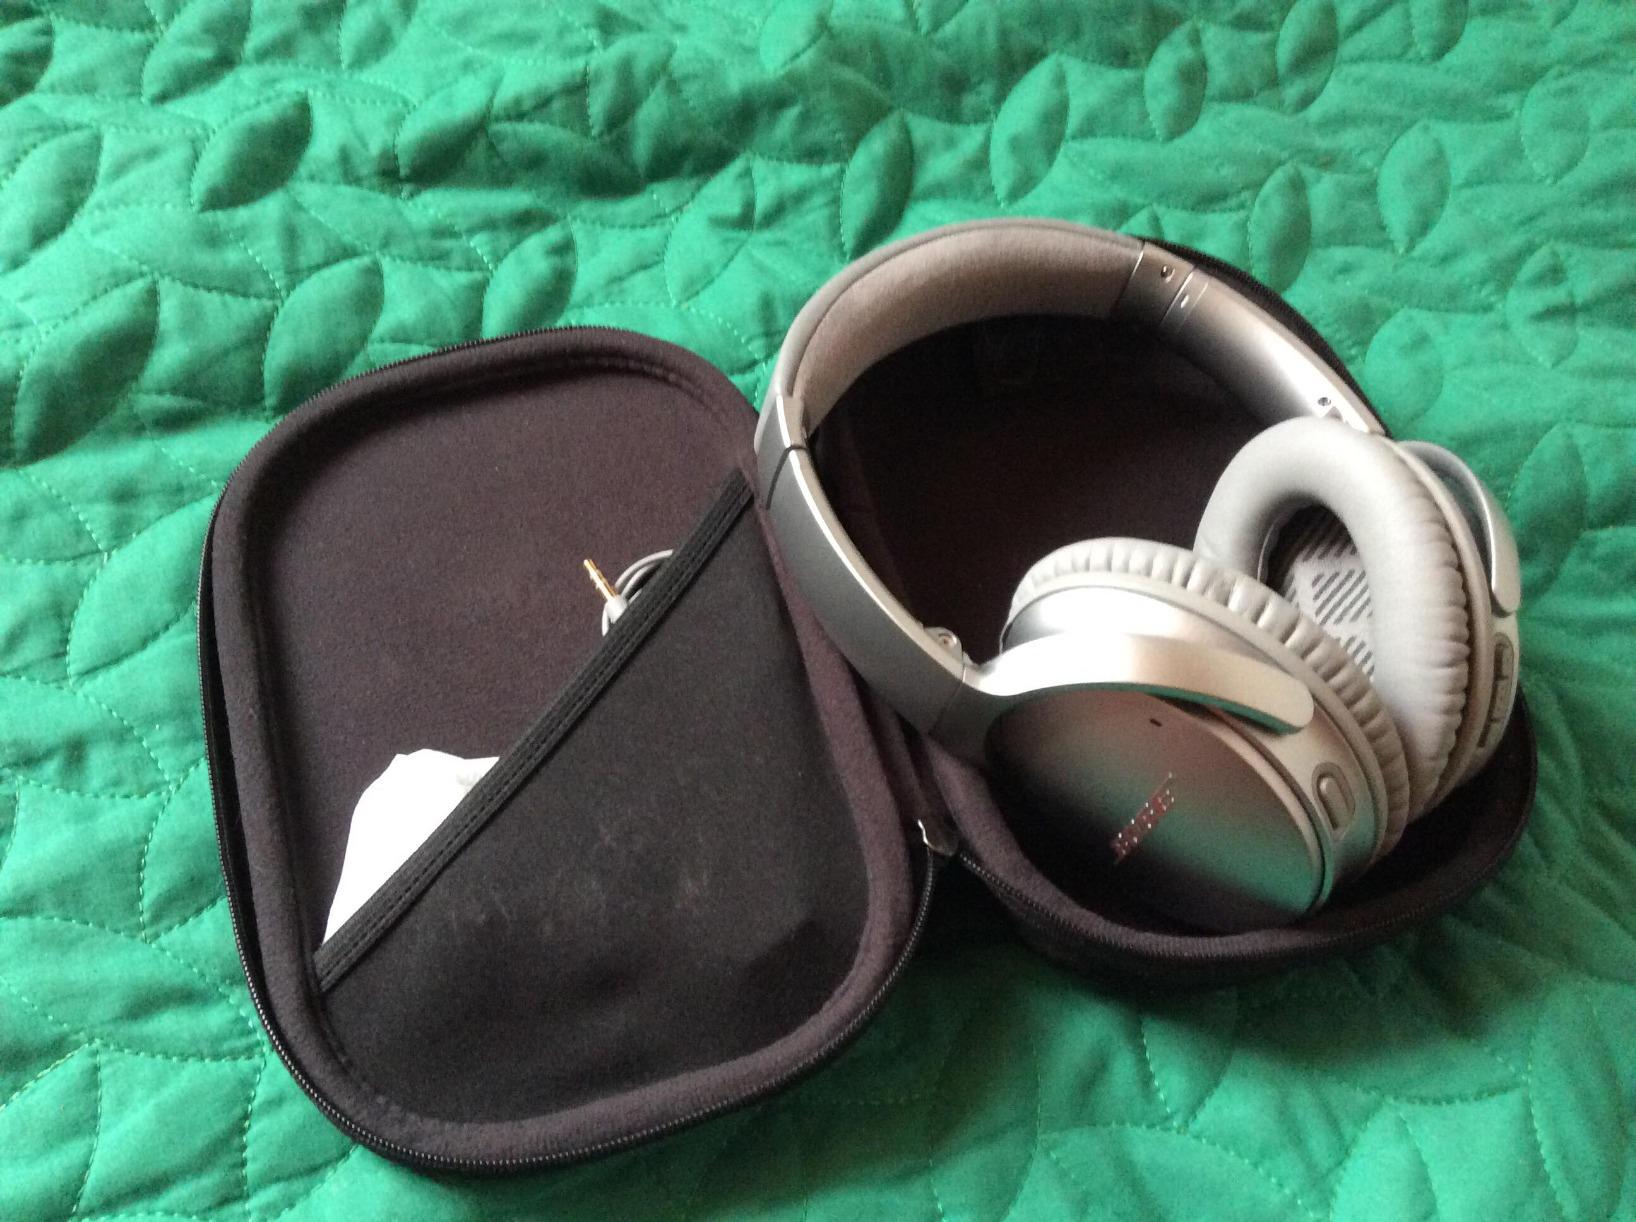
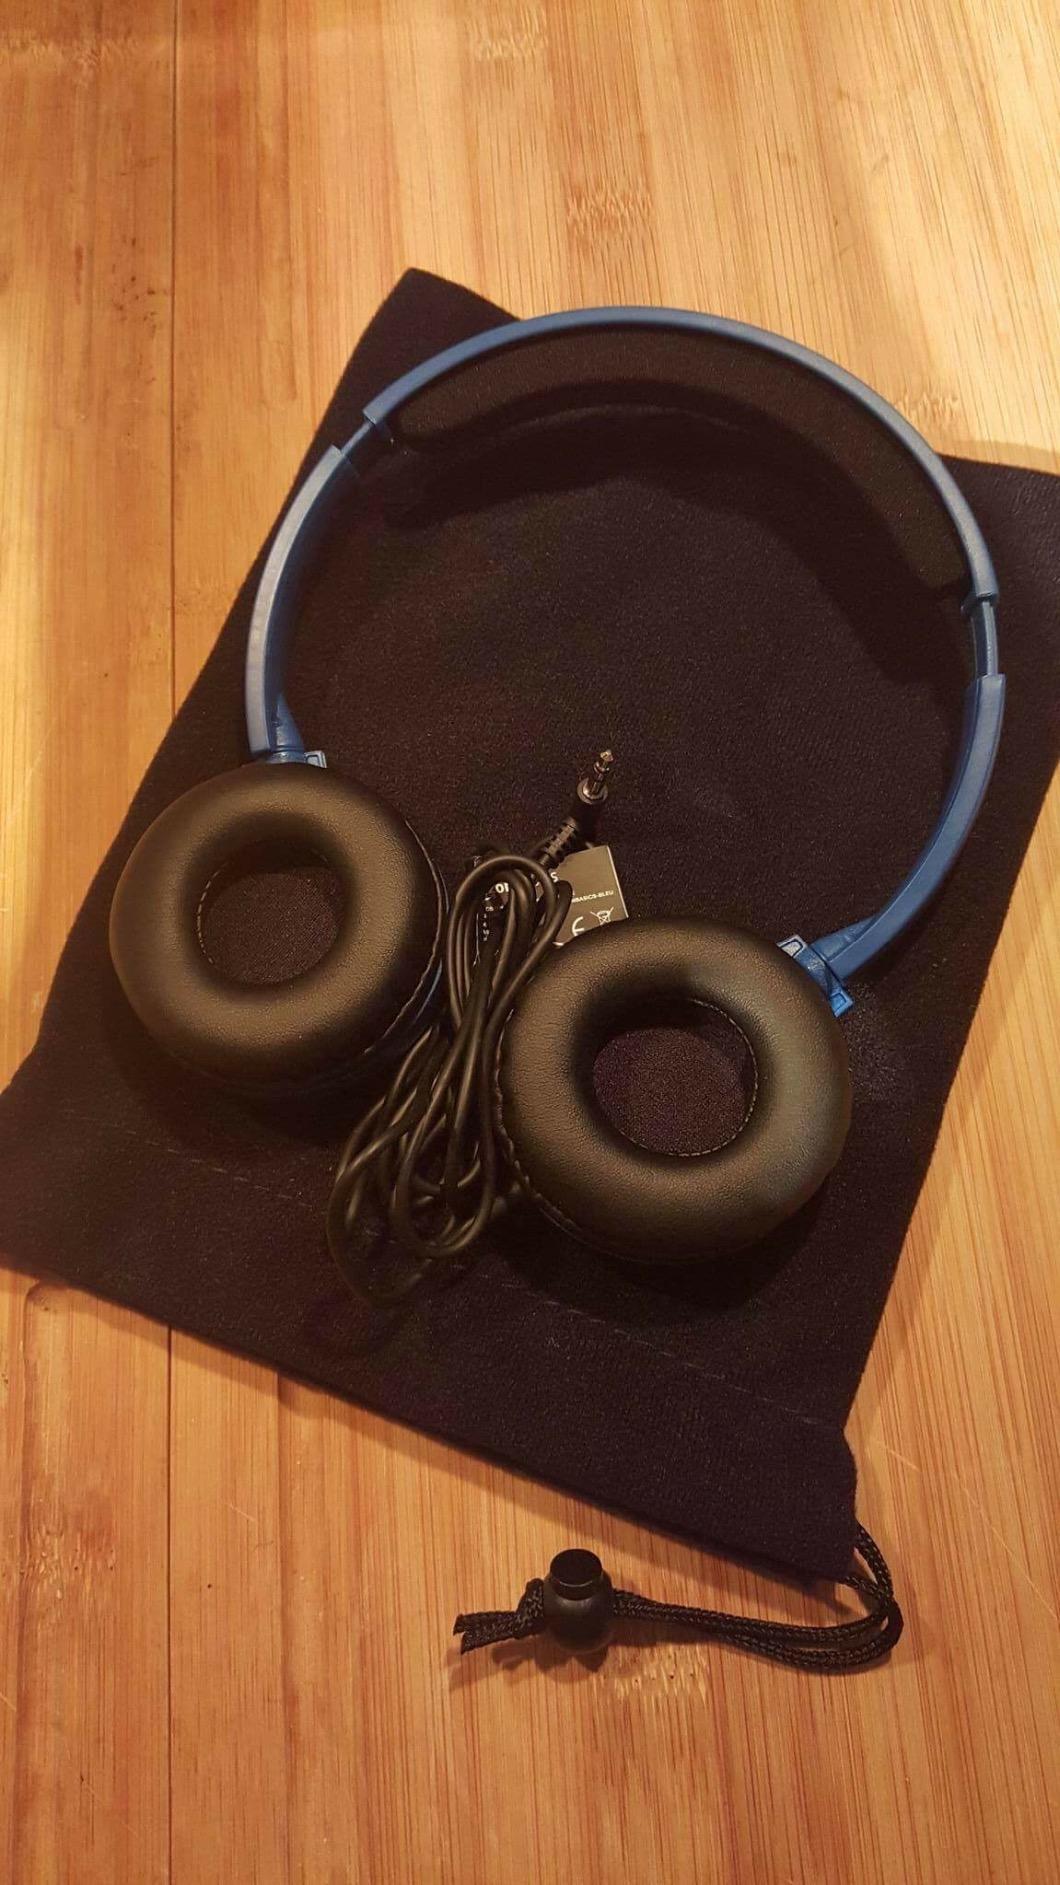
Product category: headphones
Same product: no